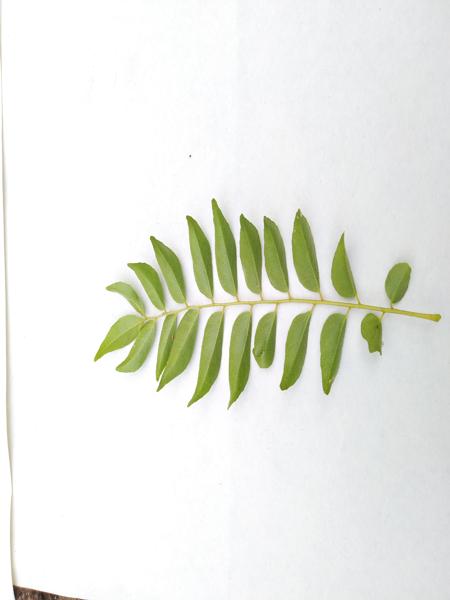
Plant: Curry